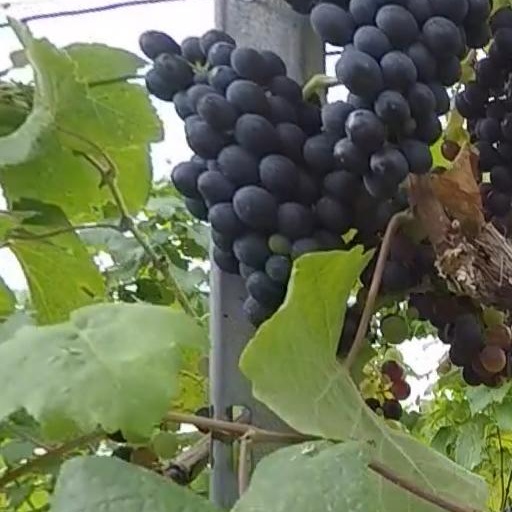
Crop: grape